Mimitsu Station

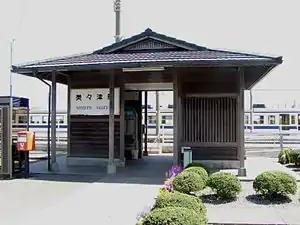
Mimitsu Station in 2005

is a passenger railway station located in the city of Hyūga, Miyazaki, Japan. It is operated by JR Kyushu and is on the Nippō Main Line.